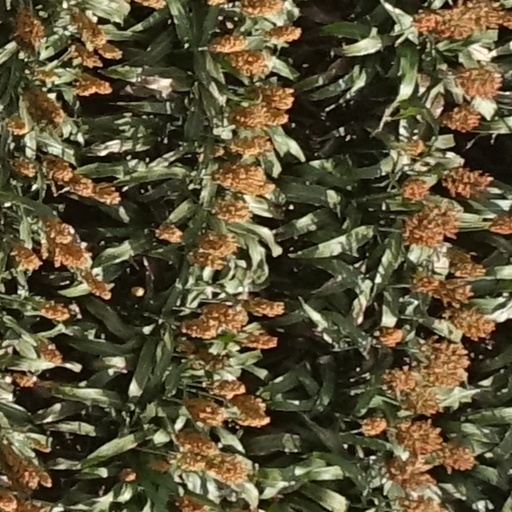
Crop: sorghum